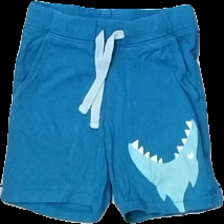
View: front
Type: Shorts
Category: Children
Brand: H&M
Colors: Blue, White
Material: 100% bomull
Pattern: Animal print
Cut: Tight
Size: 98
Season: All
Damage: urtvättade/ blekta
Damage location: middle center
Damage 2: slitet tryck
Damage 2 location: bottom right
Damage 3: blekta/urtvättade
Damage 3 location: middle center
Price range: <50
Recommended usage: Export
Description: shorts med fickor, snörren och tryck
Comment: urtvättade